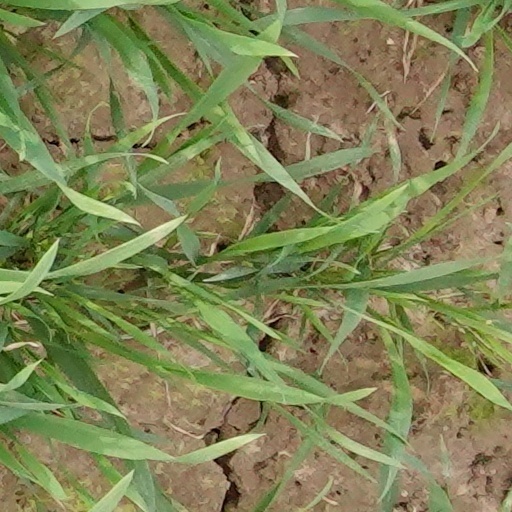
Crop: wheat